List of Doctor Who universe creatures and aliens

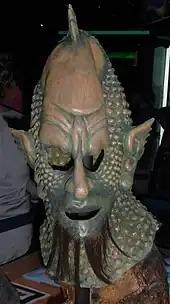
A Draconian mask, on display at the National Space Centre

The Draconians (also called Dragons, a derogatory term in their culture) are a humanoid race seen in "Frontier in Space" (1973). Common interstellar travel and attempts at colonization have brought them into frequent and occasionally hostile contact with humans, leading to a treaty establishing a frontier between the two empires. Antagonist the Master attempted to trick the two sides into thinking the other broke the treaty in order to provoke galactic war, but after the truth was revealed, the Draconians allied with the humans to combat the Master.